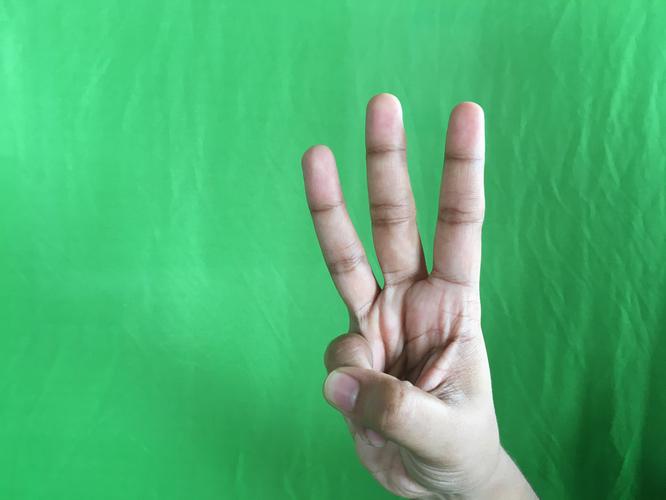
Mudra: Trishulam
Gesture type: single_hand